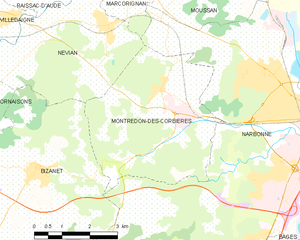
Carte des communes françaises: Montredon-des-Corbières